George Anderson (Australian footballer, born 1886)

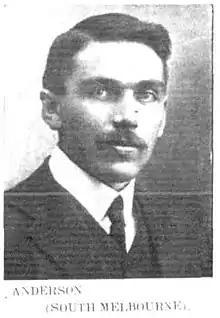
Anderson in 1907

George Anderson (24 November 1886 – 12 June 1976) was an Australian rules footballer, playing with South Melbourne and University in the Victorian Football League (VFL).